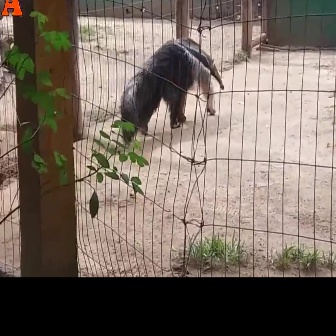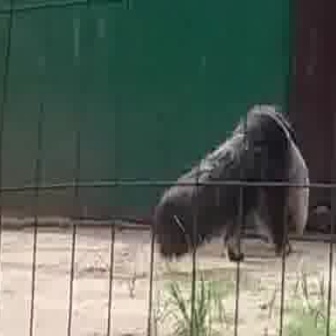
  Please identify the target specified by the bounding box [119,36,224,141] in the first image and locate it in the second image. Return the coordinates in [x_min,y_min,x_max,y_max] format.
Answer: [147,97,309,260]